Phialide

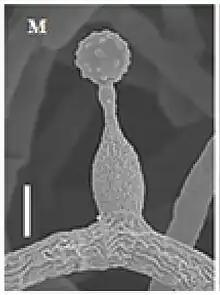
phialide of "Ophiocordyceps termiticola"

The phialide (diminutive of phiale, a broad, flat vessel) is a flask-shaped projection from the vesicle (dilated part of the top of conidiophore) of certain fungi. It projects from the mycelium without increasing in length unless a subsequent increase in the formation of conidia occurs.